Irisbus Crossway

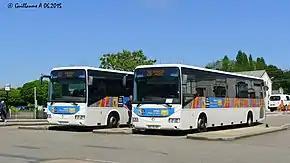
Crossway

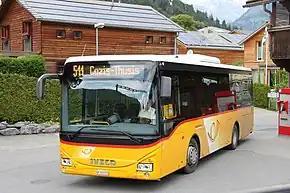
Facelifted Crossway

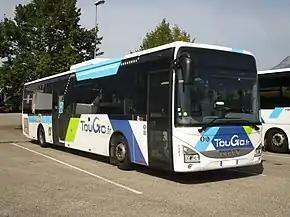
Crossway LE

In 2006, the Crossway was put into serial production. In 2013 a modernised version was introduced, with a Euro VI engine and a refreshed appearance.